Ferdinand Karewski

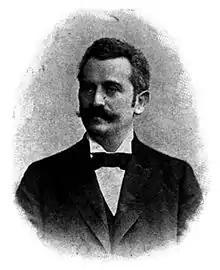
Ferdinand Karewski (1858-1923)

Ferdinand Karewski (5 November 1858 – 31 October 1923) was a German surgeon born in Stettin.